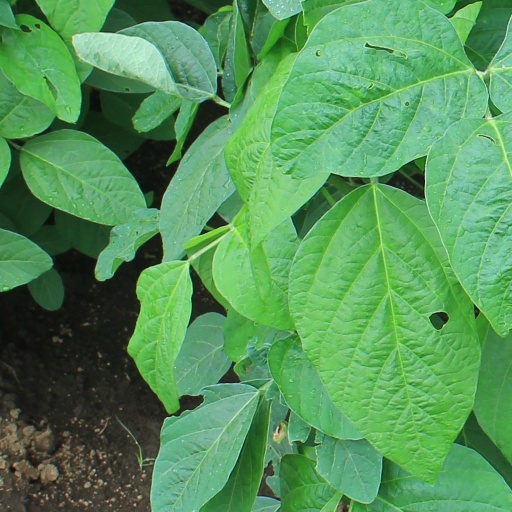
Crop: soybean